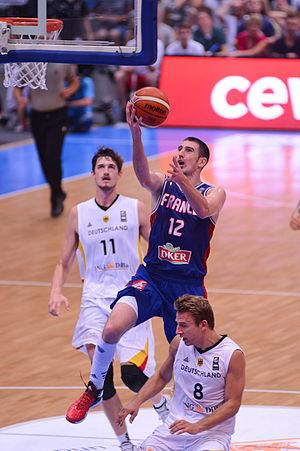
La 39ᵉ édition du championnat d’Europe de basket-ball est une compétition de basket-ball organisée par la FIBA Europe qui devait initialement se dérouler en Ukraine en 2015.
Cet article liste les effectifs des équipes participant à la Coupe du monde de basket-ball masculin 2019.